The Last Rider

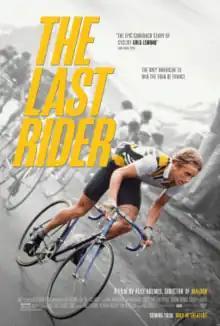
Theatrical release poster

The Last Rider is a 2022 sports documentary film directed by Alex Holmes, about the American Tour De France winning cyclist Greg LeMond. It features contributions from LeMond himself, as well as his wife, and his former cycling manager, as well as his former teammates and rivals.